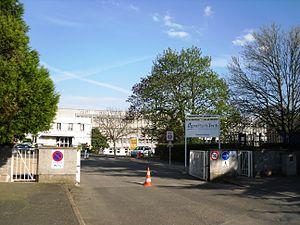
Le centre AgroParisTech de Massy (91)
Massy est une commune française située dans le département de l'Essonne en région Île-de-France.